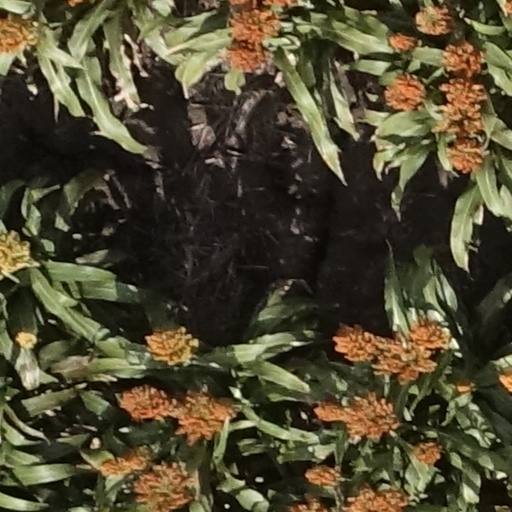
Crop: sorghum